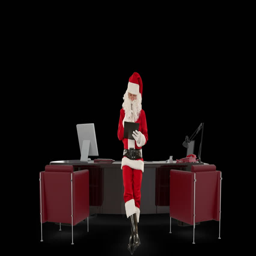
film character taking notes on a clipboard in his modern office , against black